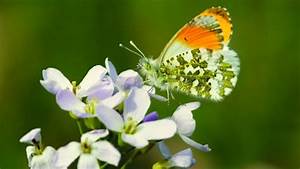
Label: butterfly